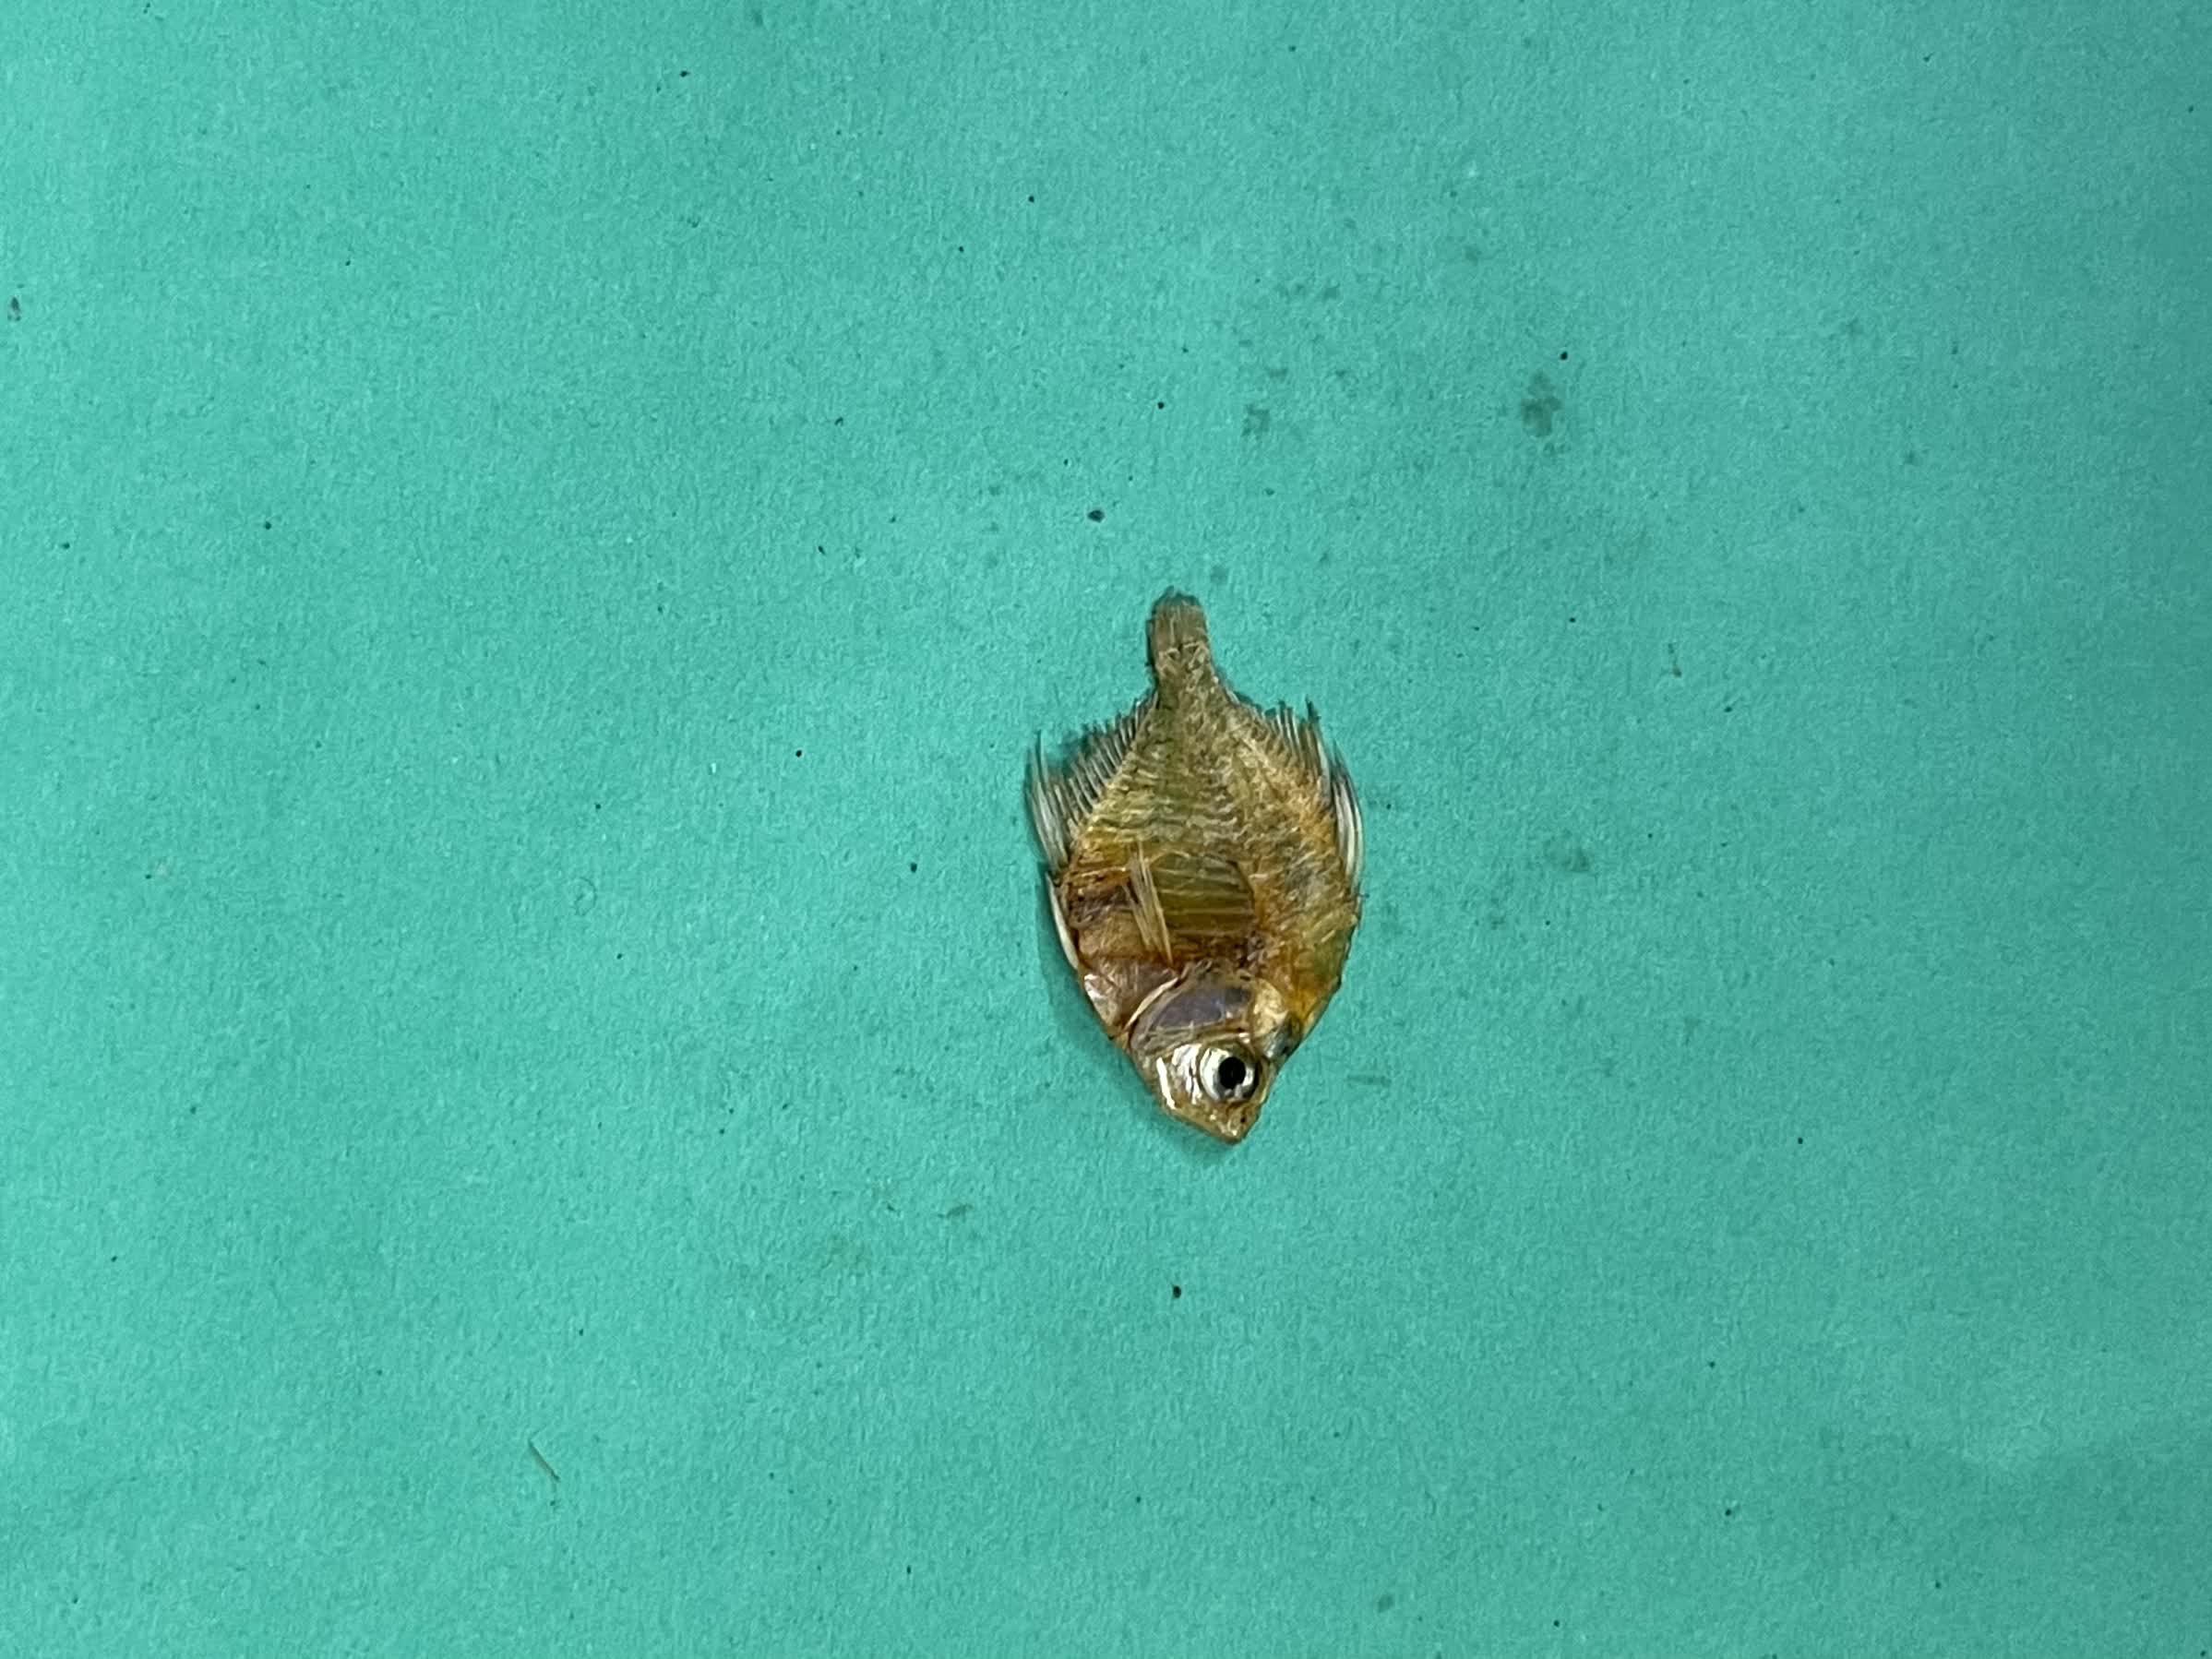
Species: Chanda